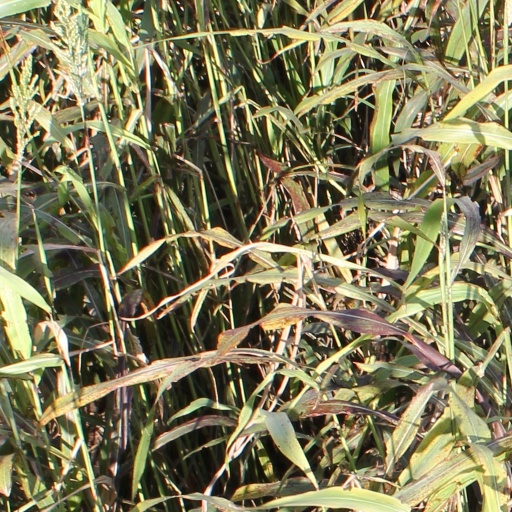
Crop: sorghum